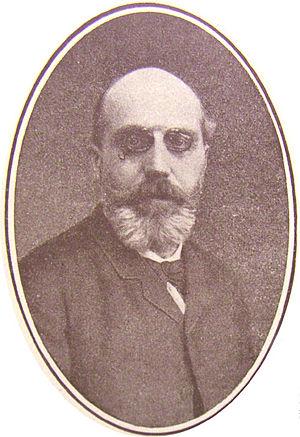
P. Stapfer en 1885 Source
Paul Stapfer est un écrivain et critique français.